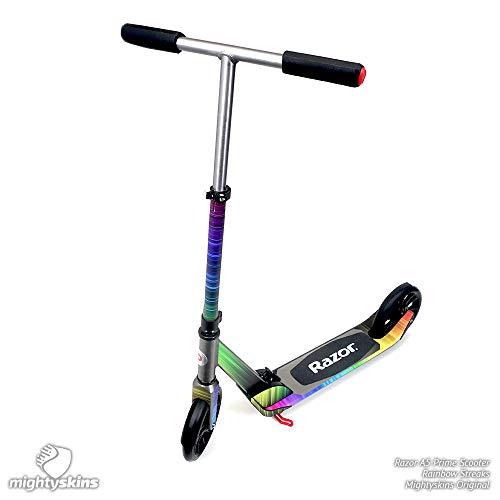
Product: Skin Compatible with Razor A5 Prime Scooter - Peace Smile | MightySkins Protective, Durable, and Unique Vinyl Decal wrap Cover | Easy to Apply, Remove, and Change Styles | Made in The USA
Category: Sports & Outdoors | Outdoor Recreation | Skates, Skateboards & Scooters | Scooters & Equipment | Accessories
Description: CUSTOM LOOK: Show off your own unique style with Mighty Skins for your Razor A5 Prime Scooter Don’t like the Peace SMile skin We have hundreds of designs to choose from, so your Razor A5 Prime Scooter will be as unique as you are.
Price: $19.96
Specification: ProductDimensions:10x0.1x20inches|ItemWeight:0.16ounces|ShippingWeight:0.96ounces|ASIN:B07JP57LCL|Itemmodelnumber:RAA5PR-PeaceSmile